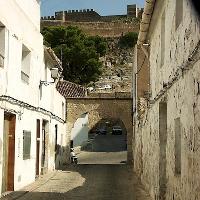
Weather: sun or clear